Canadian Armed Forces

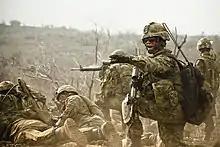
Soldiers from Princess Patricia's Canadian Light Infantry conducting an exercise during RIMPAC 2012

The Canadian Forces' 92,600 personnel are divided into a hierarchy of numerous ranks of officers and non-commissioned members. The governor general appoints, on the advice of the prime minister, the chief of the Defence Staff (CDS) as the highest-ranking commissioned officer in the Armed Forces and its commander. In this role, the CDS heads the Armed Forces Council, which also includes the vice chief of the Defence Staff and the commanders of the Royal Canadian Navy, Canadian Army, Royal Canadian Air Force, Canadian Joint Operations Command, Canadian Special Operations Forces Command, as well as certain other designated personnel. The Armed Forces Council generally operates from National Defence Headquarters (NDHQ) in Ottawa, Ontario. The sovereign and most other members of the Canadian Royal Family also act as colonels-in-chief, honorary air commodores, air commodores-in-chief, admirals, and captains-general of Canadian Forces units, though these positions are ceremonial.